Poh Ern Shih Temple

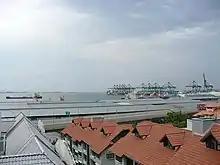
Scenic view of Pasir Panjang from Chwee Chian Hill where the temple stands today

Poh Ern Shih is located on the top of Chwee Chian Hill, off Pasir Panjang Road, on Singapore's southern coast. Facing the hilltop is Bukit Chandu ('Opium Hill' in Malay), where the British East India Company had an opium factory to process raw opium from the Golden Triangle for sale to China and South East Asia in the 19th century. To protect its military facilities in the vicinity, the British colonial government placed heavy artillery guns on Chwee Chian Hill before the onset of the Second World War, in anticipation of seaborne attacks by the Japanese off the coast of Pasir Panjang.